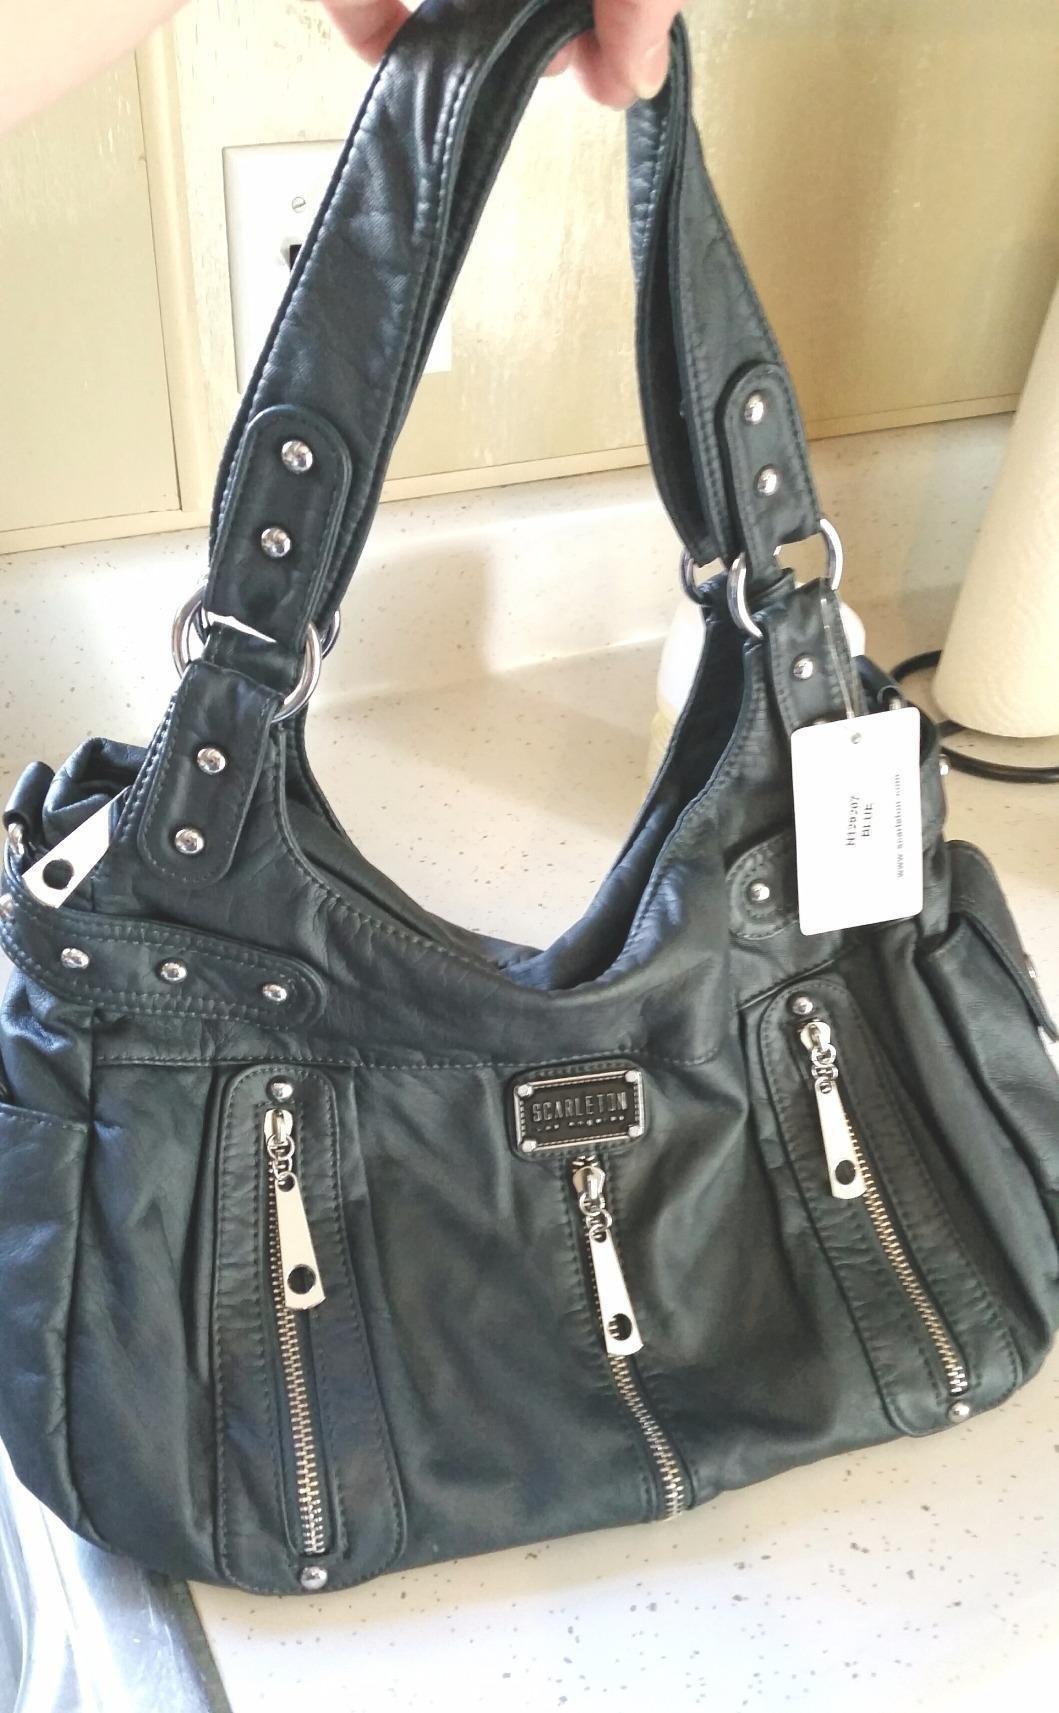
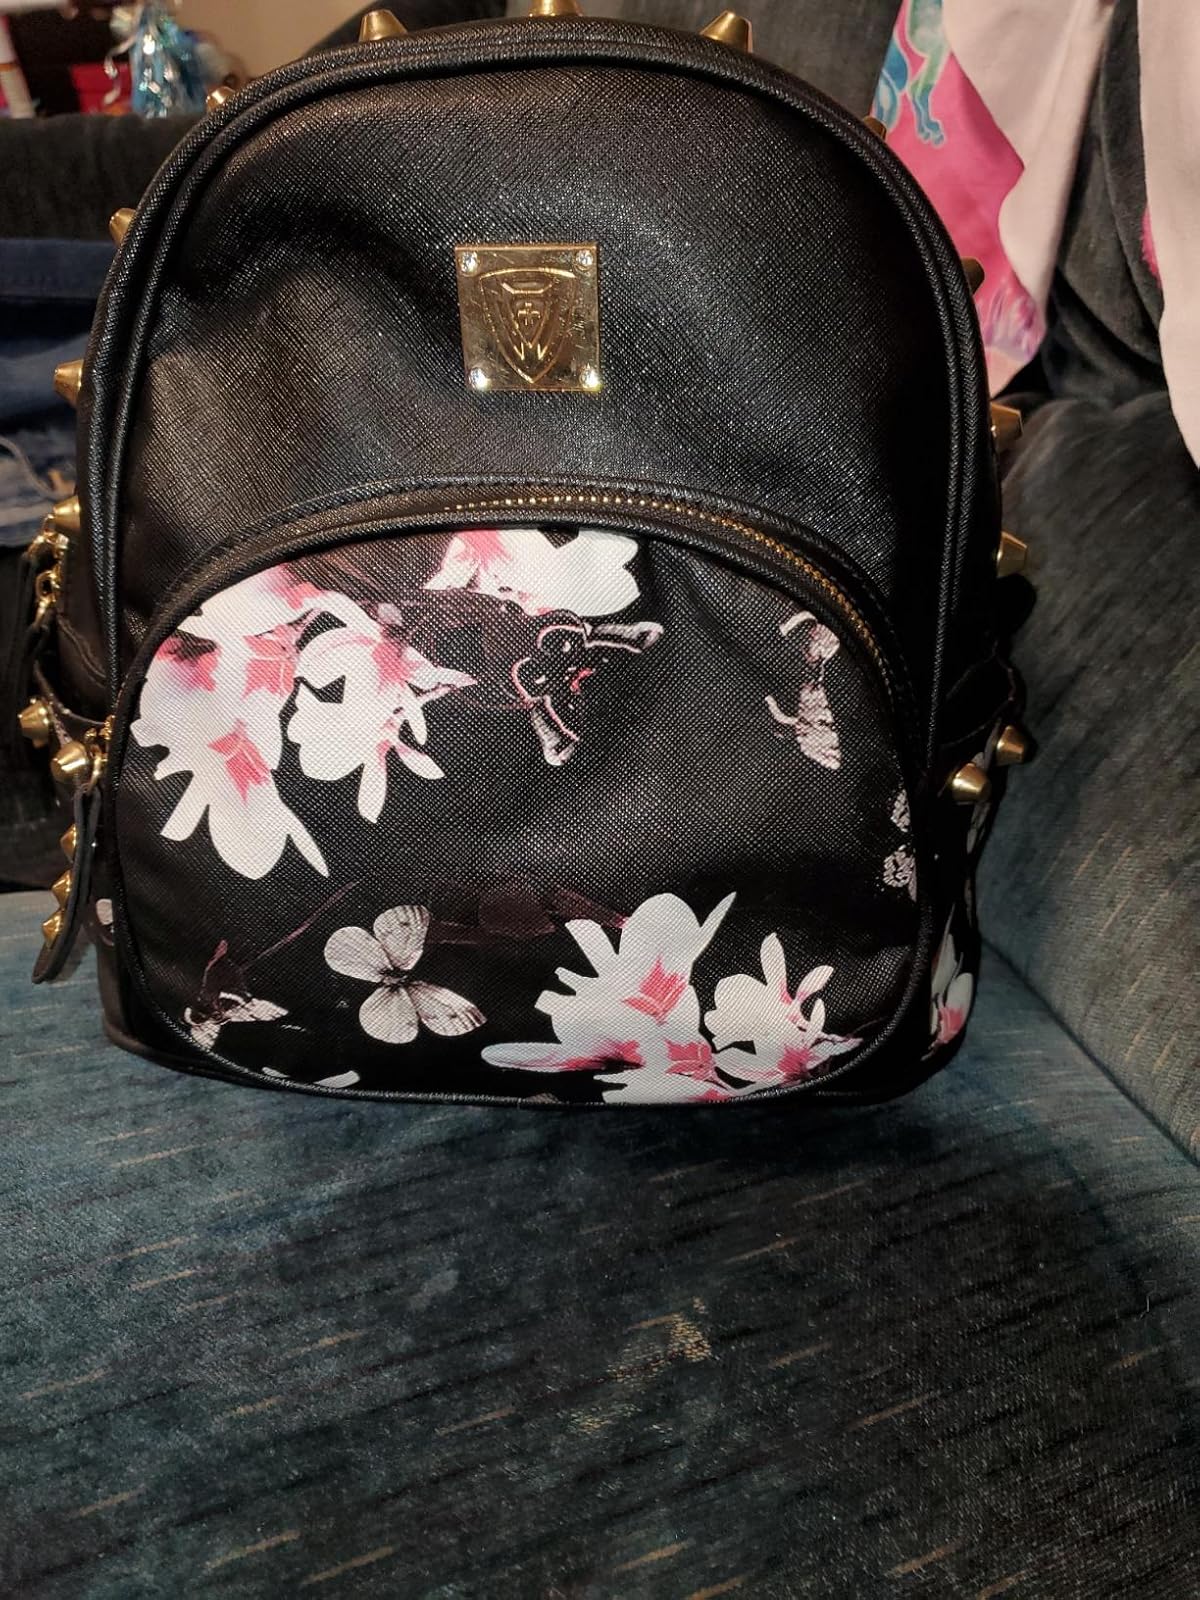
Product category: accessories_handbag
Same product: no